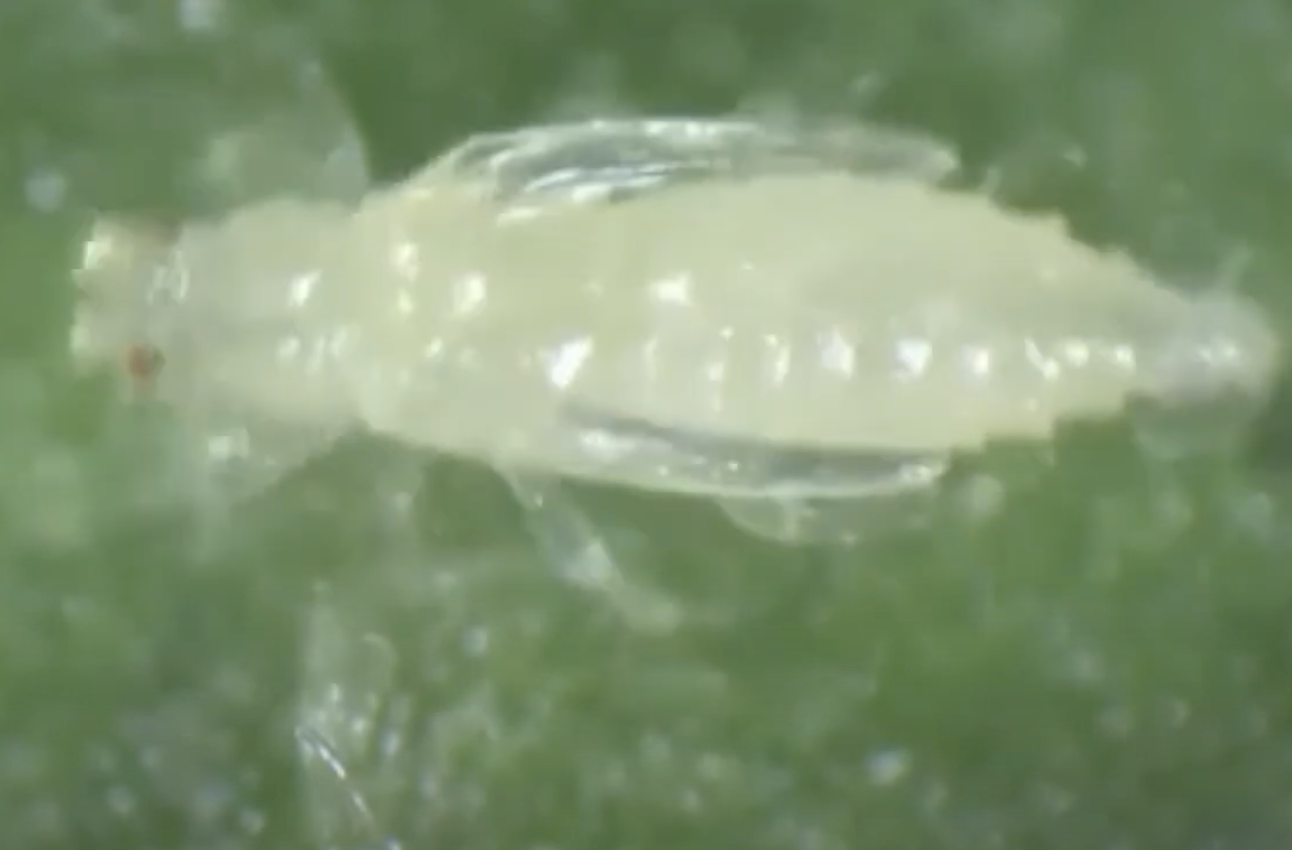
Label: thrips_disease